Raipur, Mansa

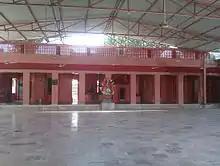
Lali Mandir Known as Durga Mandir

Raipur, having an average elevation of , is approximately centered at . It is located in the development block of Jhunir in Mansa district of Indian Punjab. The city of Mansa lies to its northeast (21 km), the city and district of Bathinda to its northwest, Sardulgarh to its south (32 km) and the state capital city of Chandigarh to its far northeast (203 km). The historical city of Talwandi Sabo is just 21 km away in the northwest. It is linked directly to the 11 surrounding villages, Baje Wala, Bire Wala Jattan, Jherian Wali (Bishanpura), Tandian, Nangla, Peron, Behniwal, Bana Wala, Talwandi Aklia (Chhoti Talwandi), Makha and Chhapian Wali.